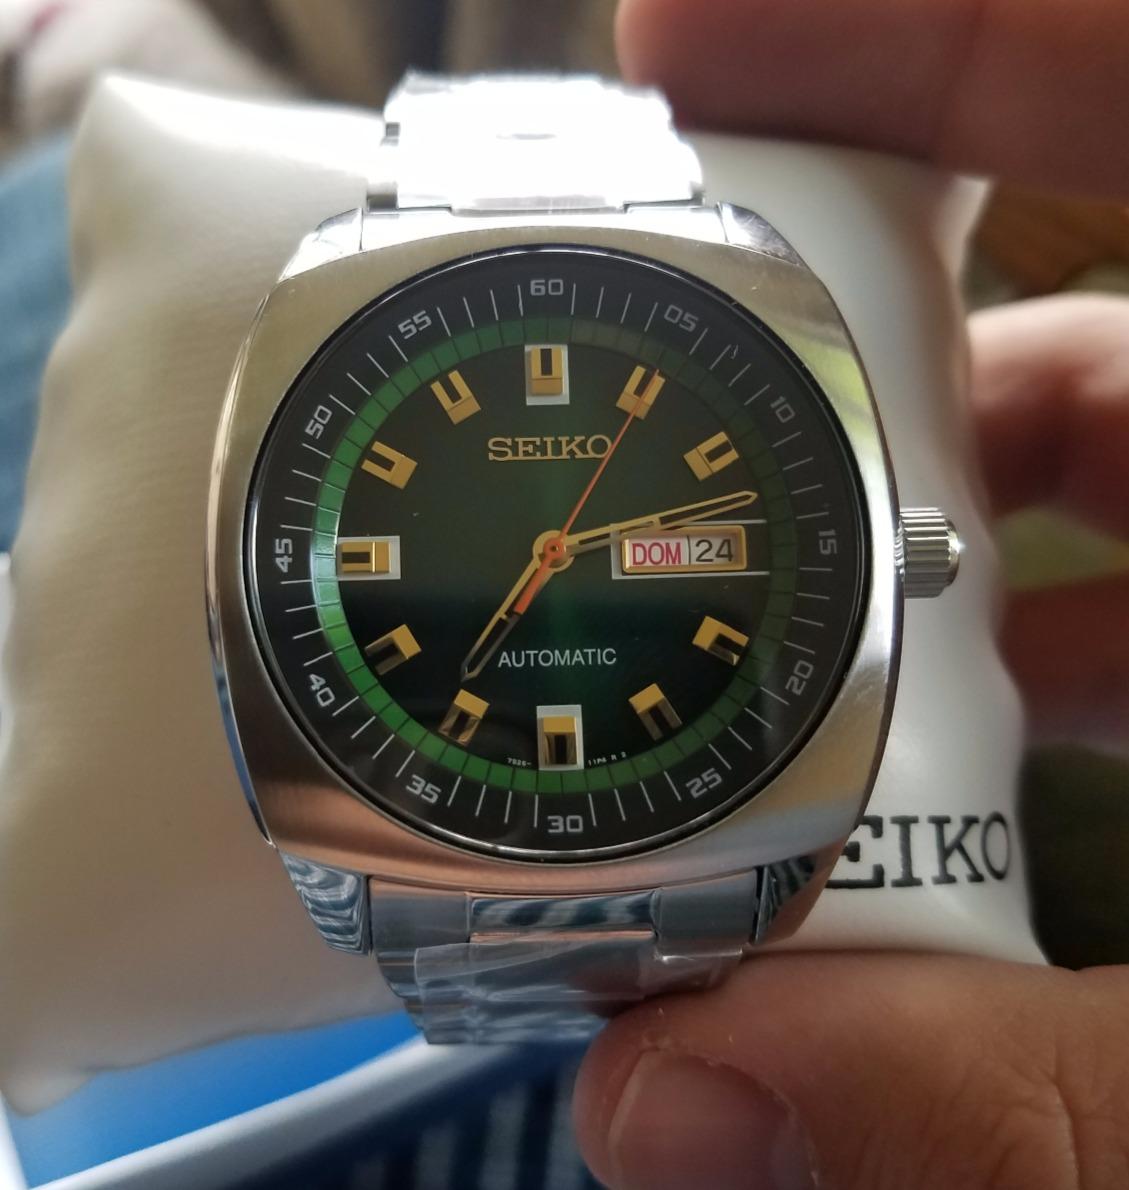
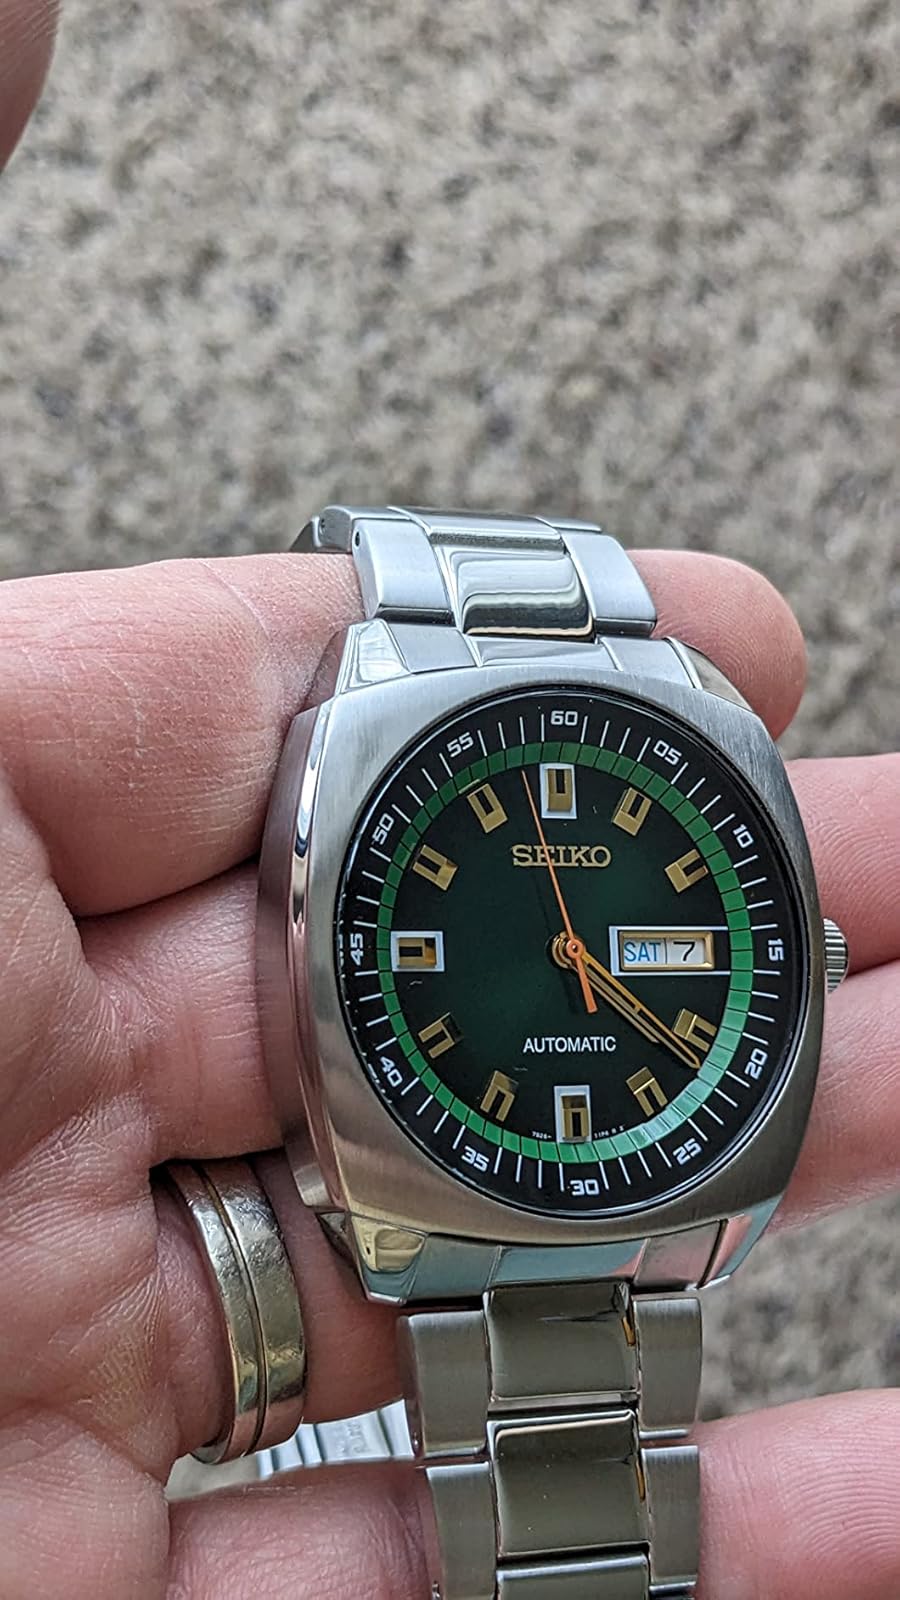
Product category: accessories_watch
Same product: yes